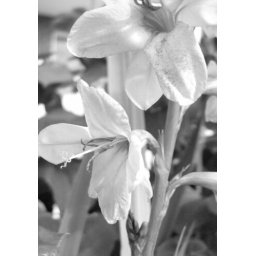
Beautiful flowers look just as beautiful in black and white. These flowers were growing in my garden in Melbourne Australia.